Donald Sidney Skidgel

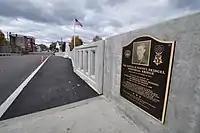
Donald Sidney Skidgel Memorial Bridge

In 2011, the bridge on Route 2 spanning the Sebasticook River in Newport, Maine was replaced and the bridge was dedicated to Skidgel's memory bearing the name "The Donald Sidney Skidgel Memorial Bridge". The renaming of the bridge to honor the Medal of Honor recipient was signed into law on May 26, 2011, by Maine Governor Paul LePage and the bridge dedication ceremony took place October 15, 2011. Among the speakers present at the dedication were Senator Susan Collins, U.S. Representative Mike Michaud, General John Libby, State Representative Kenneth Fredette and Gail Kelly representing Senator Olympia Snowe's office.